St. Louis Woman (film)

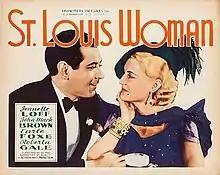

St. Louis Woman is a 1934 American pre-Code musical drama film directed by Albert Ray and starring Jeanette Loff, Johnny Mack Brown and Earle Foxe. It is also known by the alternative title of Missouri Nightingale.